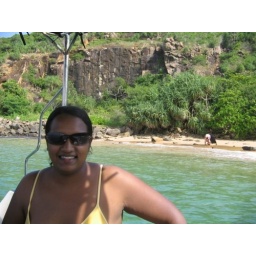
Ann on her 2nd boat in the ocean ever!